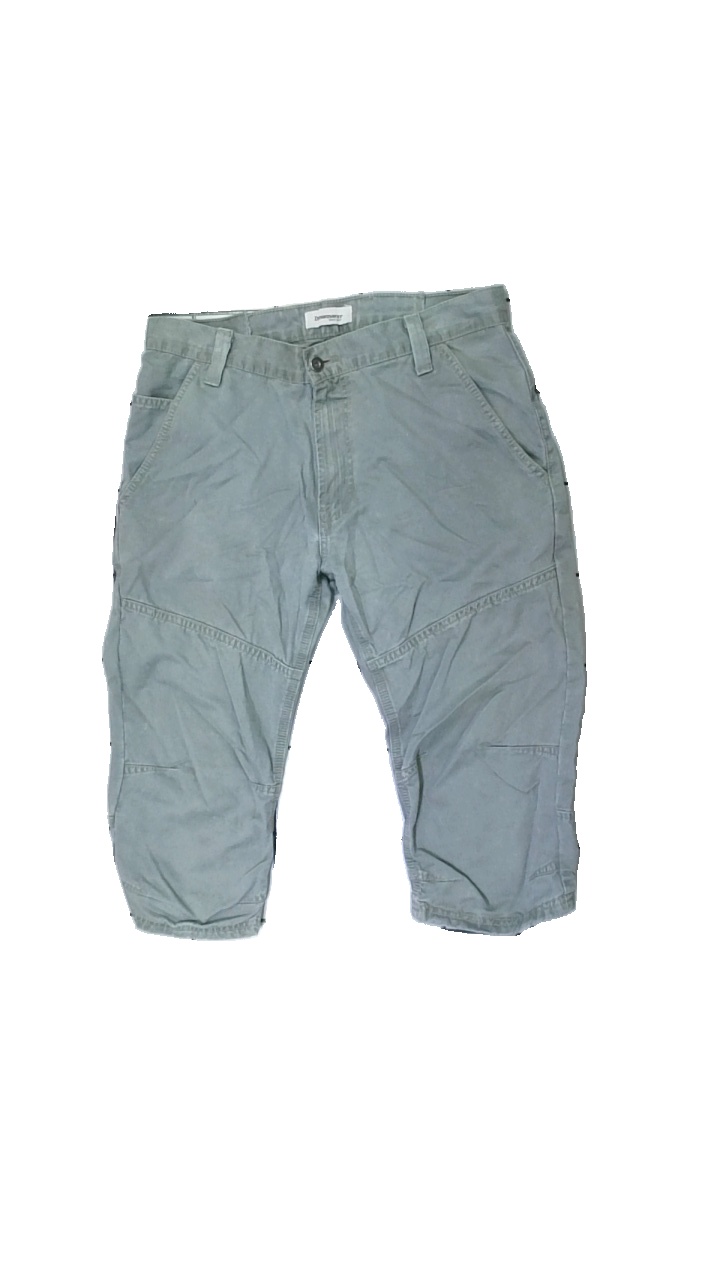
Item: Shorts (Men)
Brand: Dressman
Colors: Green
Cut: Regular
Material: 100% cotton
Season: All
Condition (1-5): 3
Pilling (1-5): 3
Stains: Minor
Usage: Recycle
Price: <50